Presidency of Lyndon B. Johnson

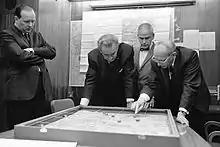
Walt Rostow, Johnson's national security advisor, meeting with Johnson in the Situation Room in 1968, where the two reviewed a map of the region where the Battle of Khe Sanh was being waged

Johnson himself did not rank immigration as a high priority, but congressional Democrats, led by Emanuel Celler, passed the sweeping Immigration and Nationality Act of 1965. The act repealed the National Origins Formula, which had restricted emigration from countries outside of Western Europe and the Western Hemisphere. The law did not greatly increase the number of immigrants who would be allowed into the country each year (approximately 300,000), but it did provide for a family reunification provision that allowed for some immigrants to enter the country regardless of the overall number of immigrants. Largely because of the family reunification provision, the overall level of immigration increased far above what had been expected. Those who wrote the law expected that it would lead to more immigration from Southern Europe and Eastern Europe, as well as relatively minor upticks in immigration from Asia and Africa. Contrary to these expectations, the main source of immigrants shifted away from Europe; by 1976, more than half of legal immigrants came from Mexico, the Philippines, Korea, Cuba, Taiwan, India, or the Dominican Republic. The percentage of foreign-born in the United States increased from 5 percent in 1965 to 14 percent in 2016. Johnson also signed the Cuban Adjustment Act, which granted Cuban refugees an easier path to permanent residency and citizenship.